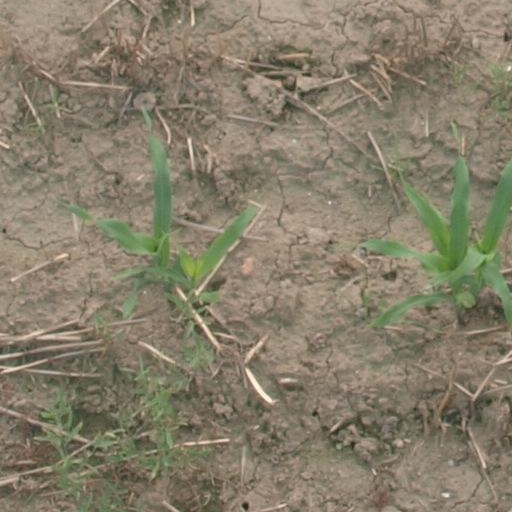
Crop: maize; corn